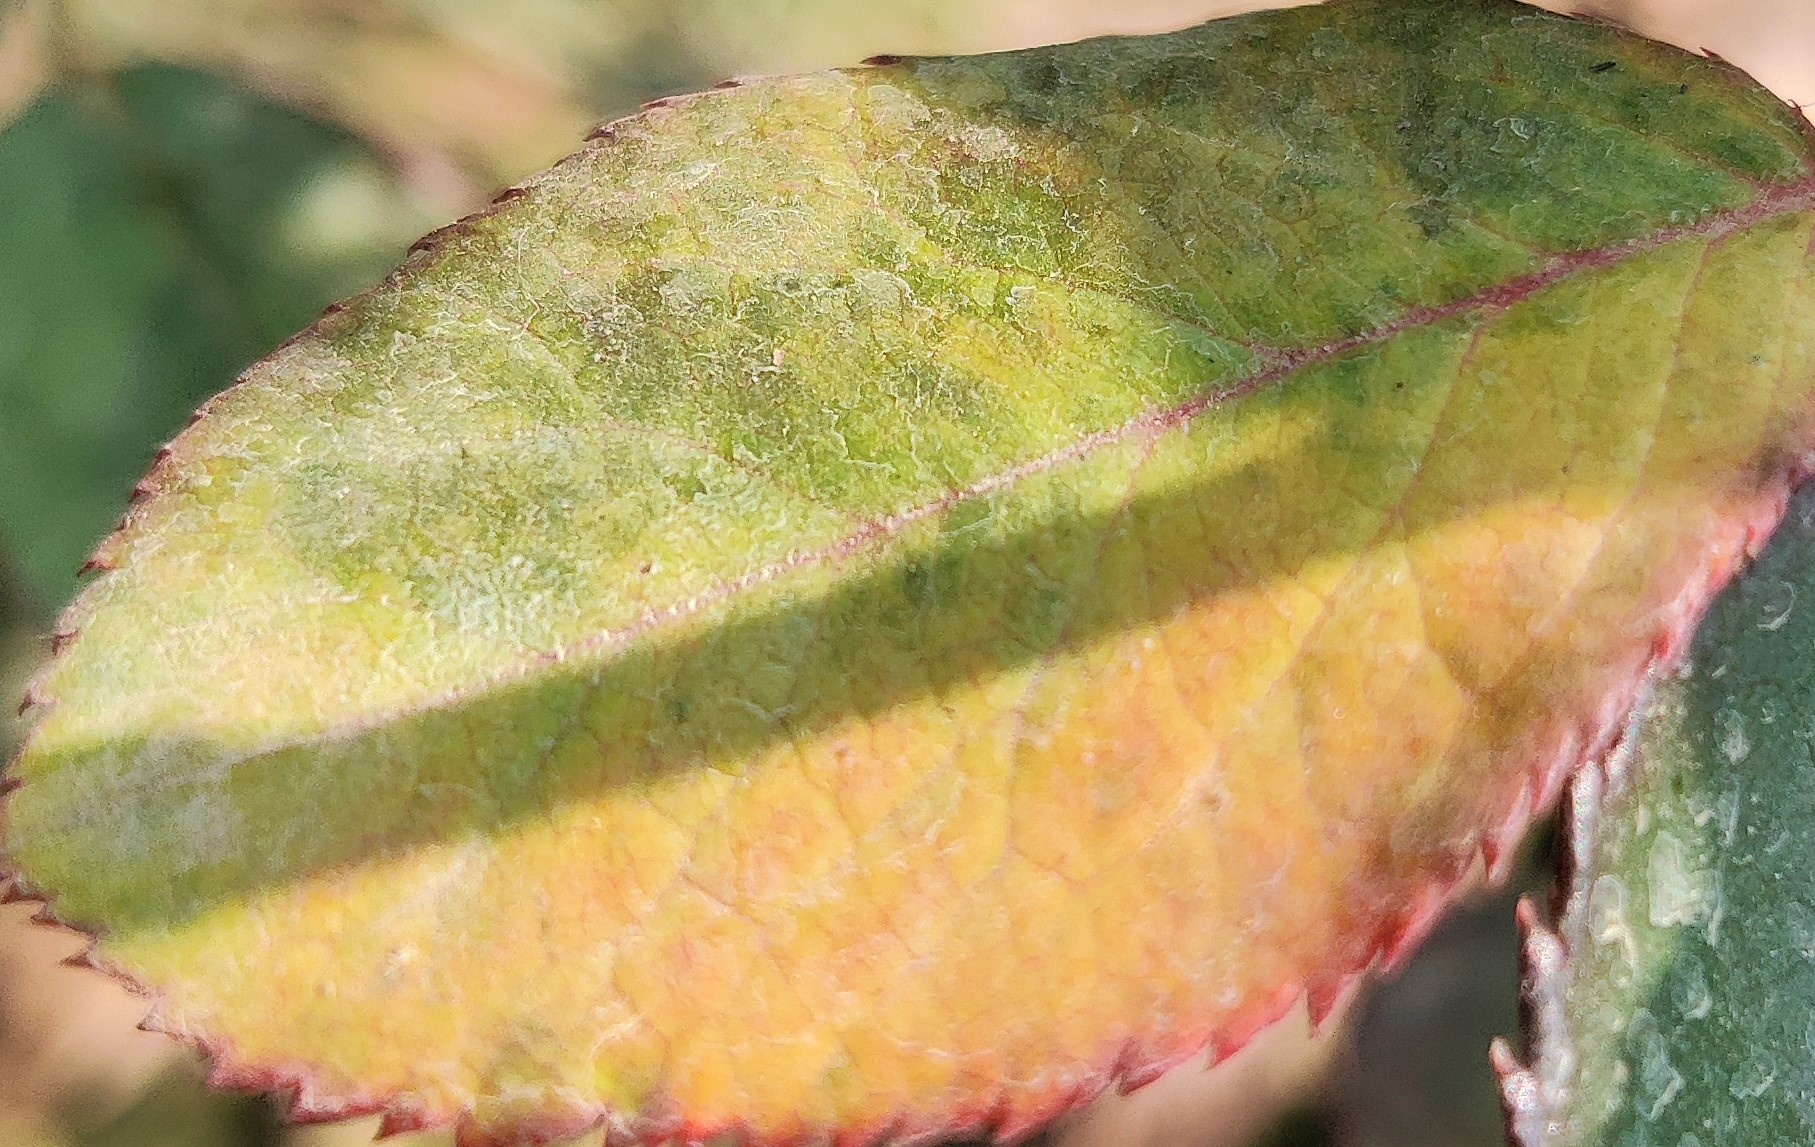
Label: Downy Mildew